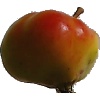
Label: Apple Red Yellow 2